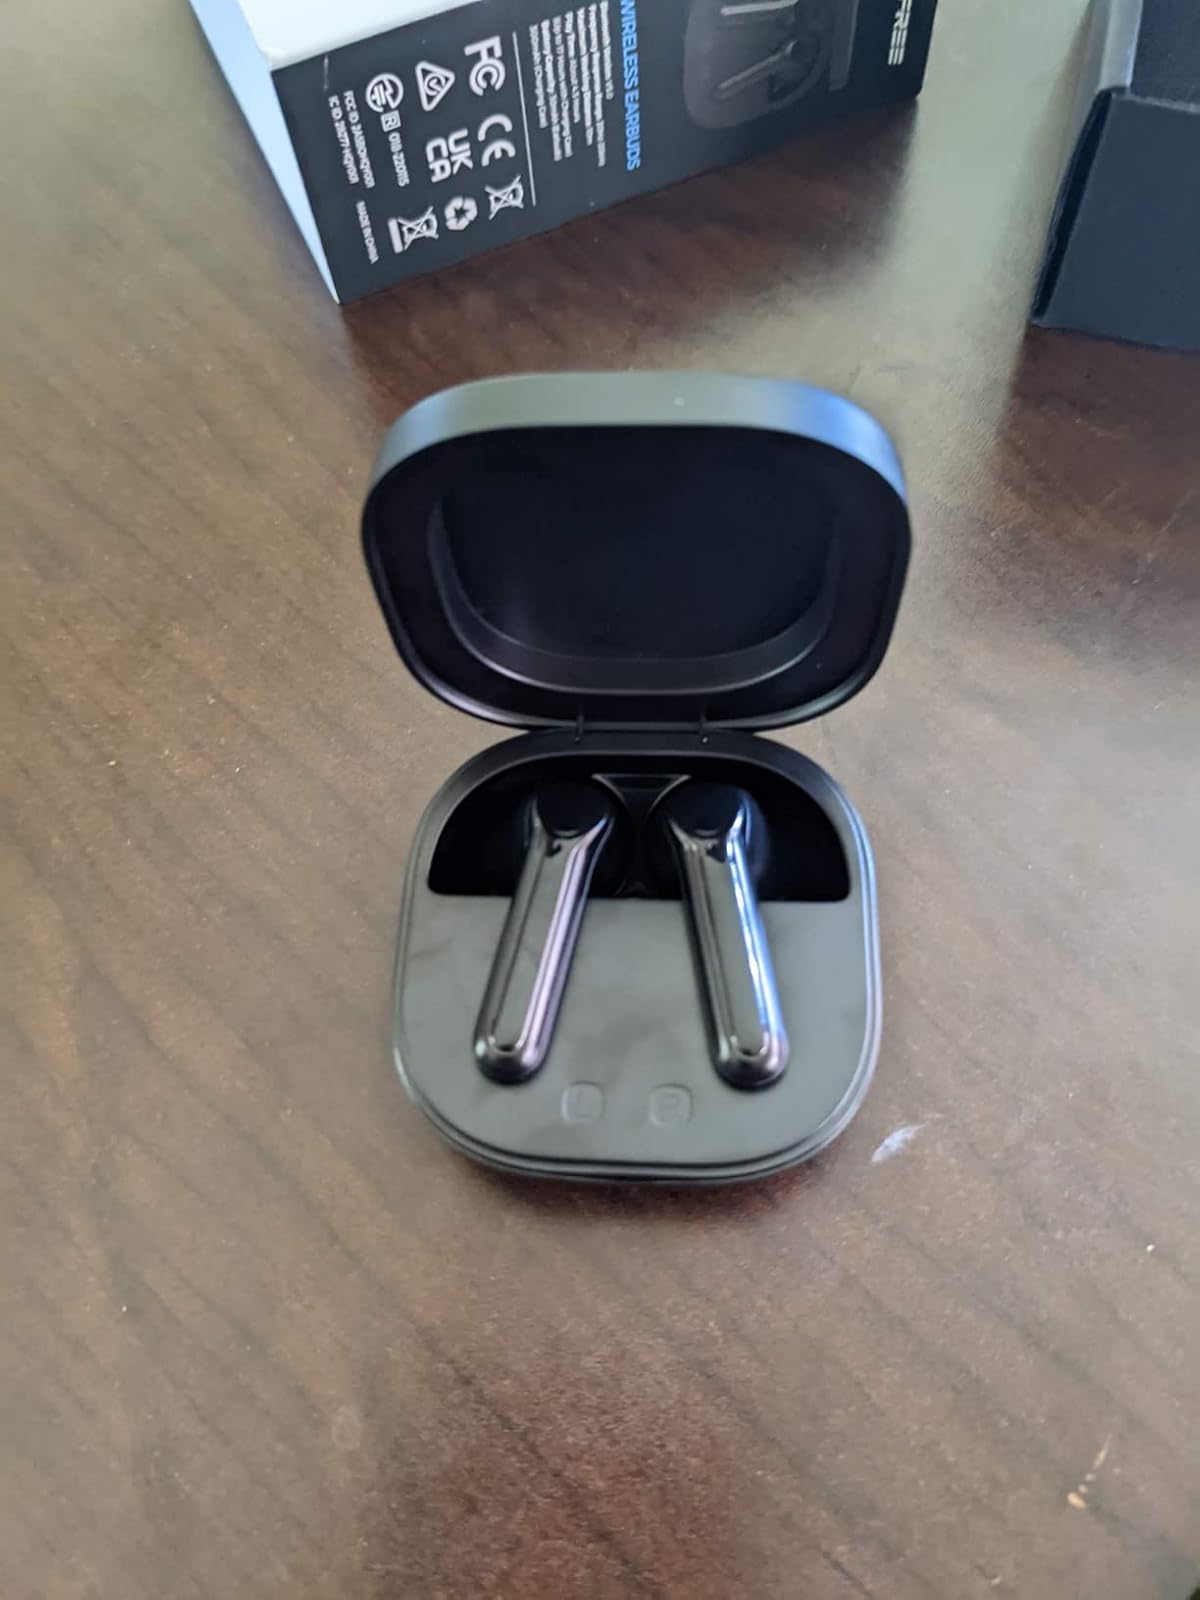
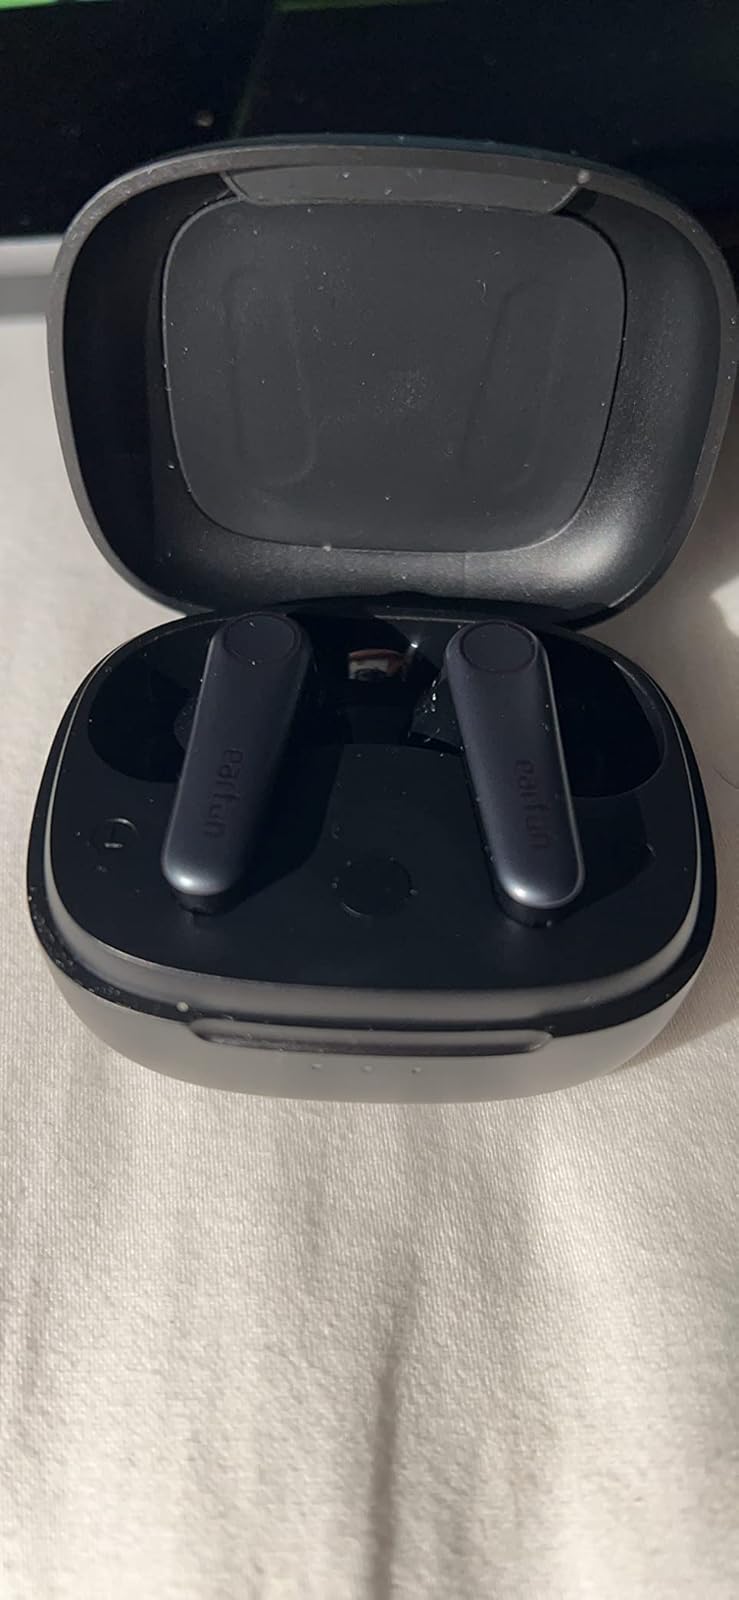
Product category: earbuds
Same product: no